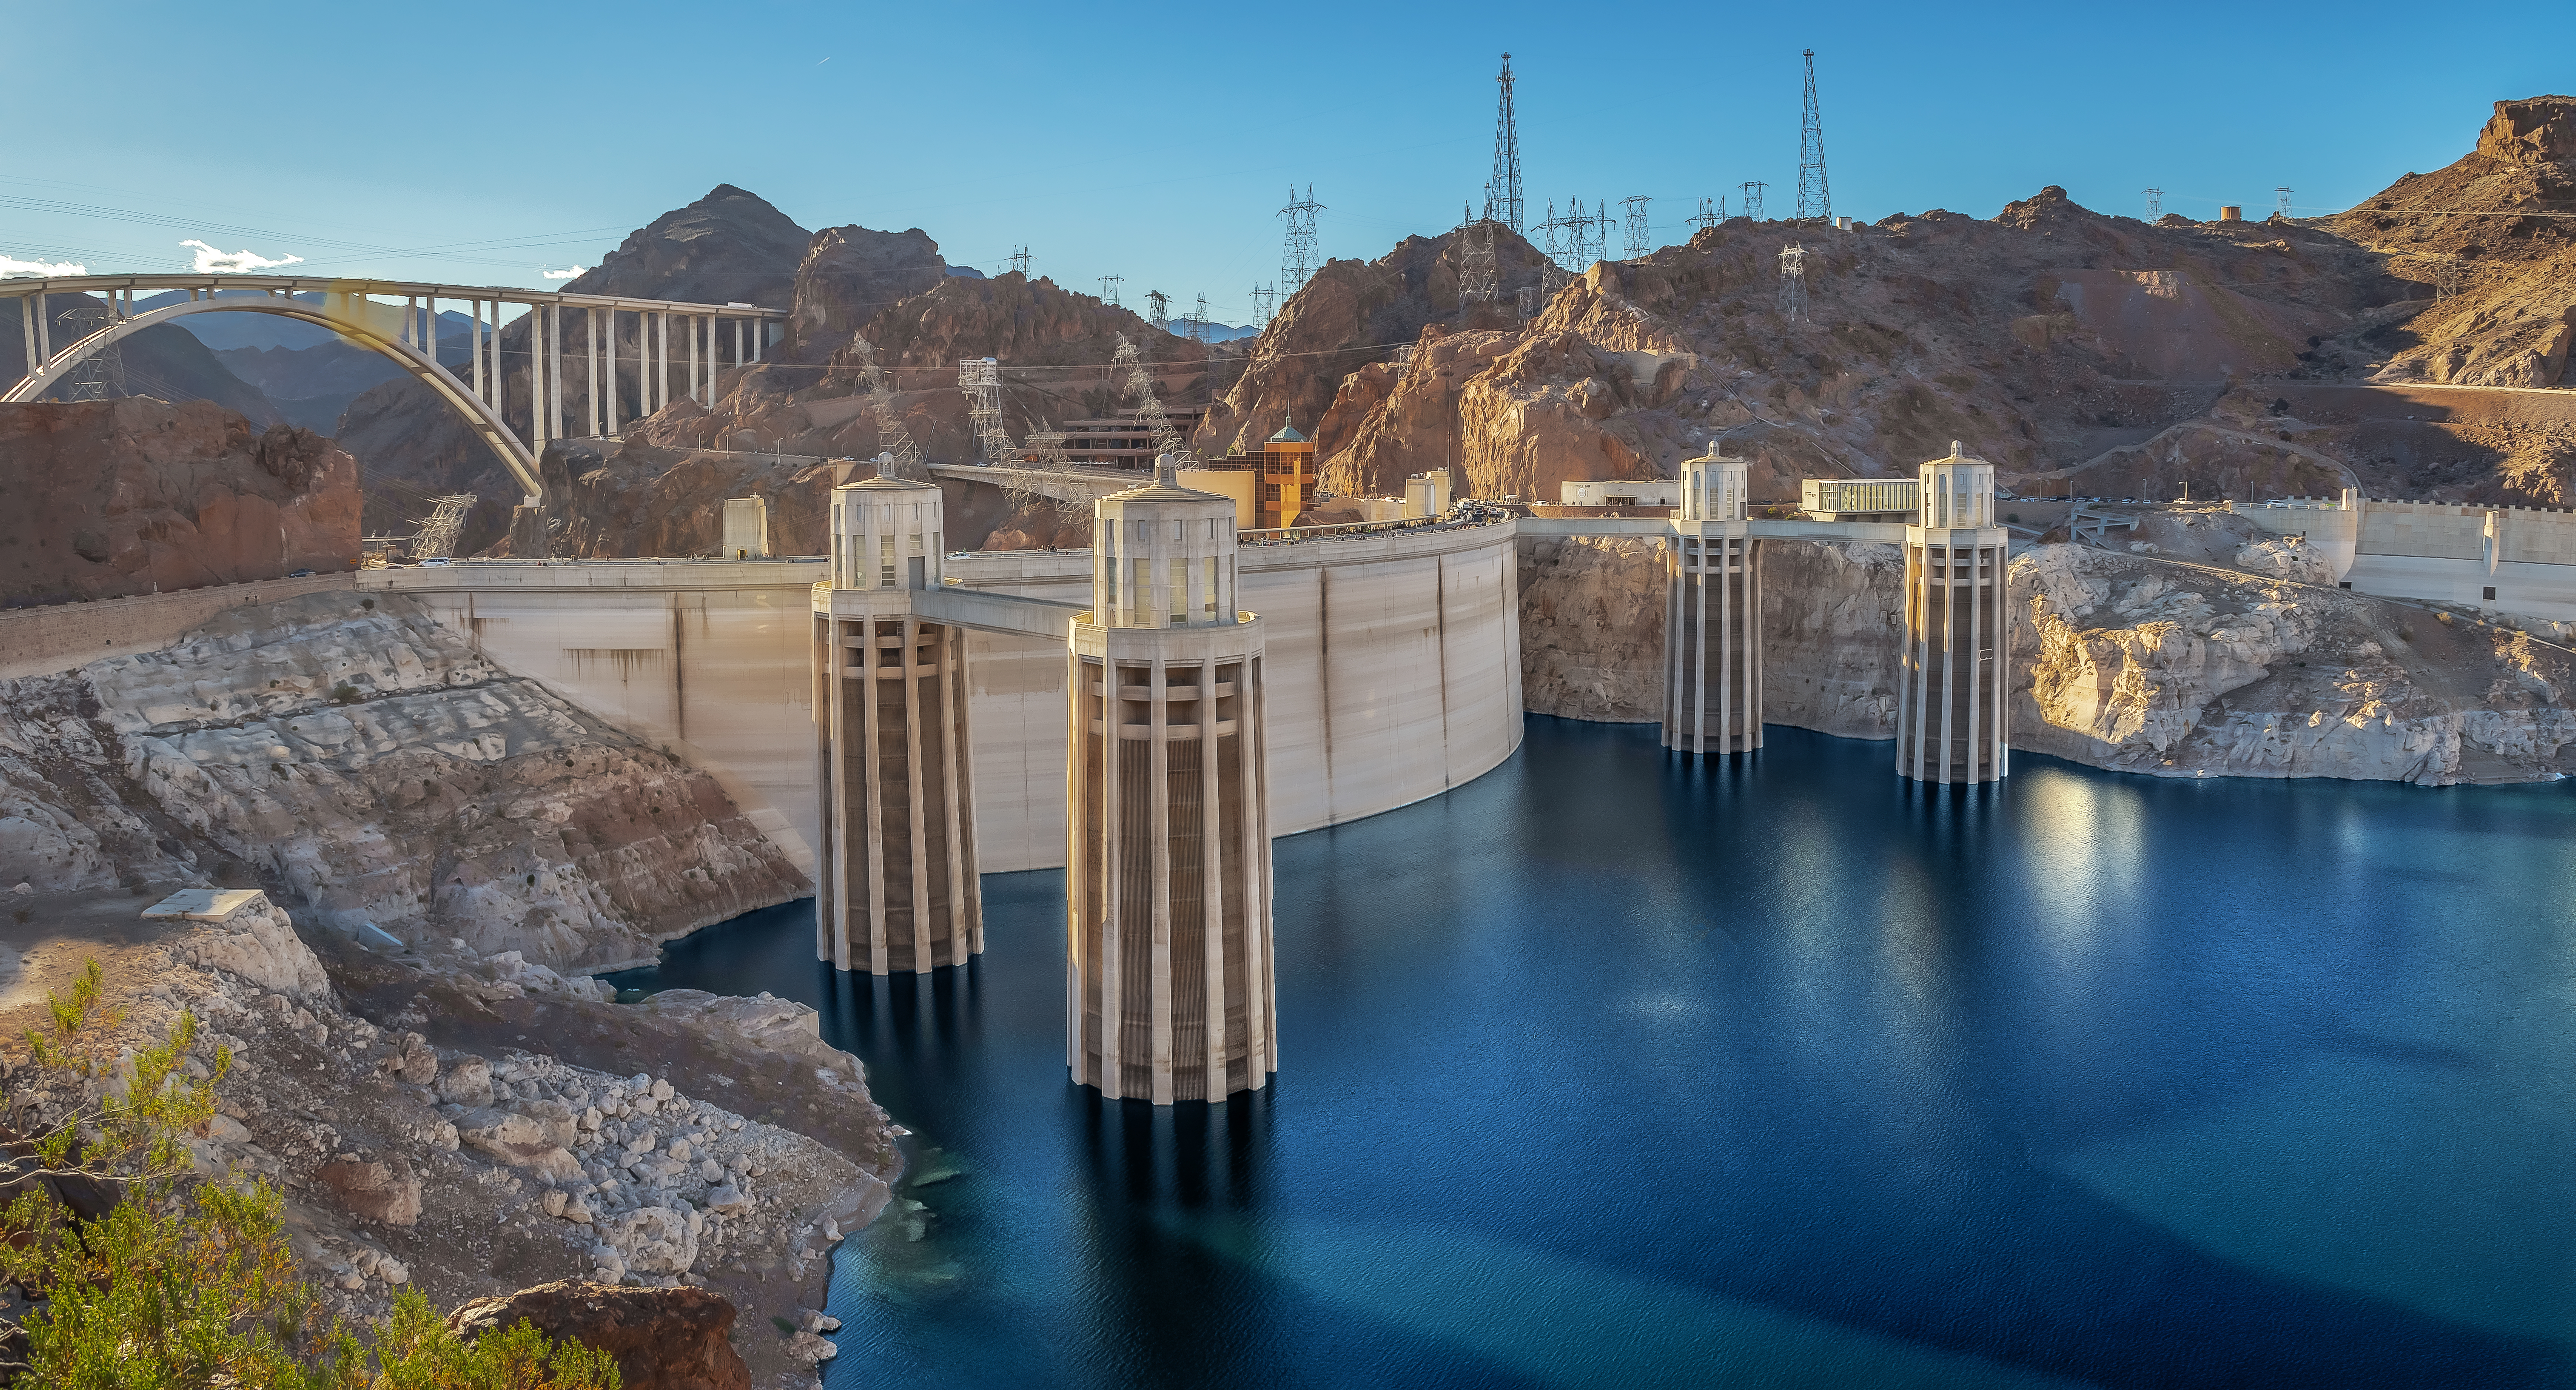
arizona, geotagged, Temple Bar Marina, united states, usa, December 2018, a6500, architectural, architectural design, Arizona Mohave County, Arizona The Grand Canyon State, black canyon, Boulder City Nevada, boulder dam, Bureau of Reclamation, canyon, civil engineering, Clark County, Clark County Nevada, Clark County NV, colorado river, concrete structure, dam, feet, hoover, hoover dam, hydroelectric power, Infastructure, lake, lake mead, landmark, model, mohave county, Mohave County Arizona, naked, outdoor, People Vacation, Reclamation Service, rocks, shadow, sightseeing, Six Companies Inc, sony, SONY a6500, SONY Alpha 6500, sony mirrorless, The Grand Canyon State, the hoover dam, travel, travel photography, United States Government, vacation, water, water dam, water feature, Water Structure, water towers, welcome sign, winter, reservoir, water resources, reflection, infrastructure, bridge, river, nonbuilding structure, landscape, tourist attraction, world, tourism